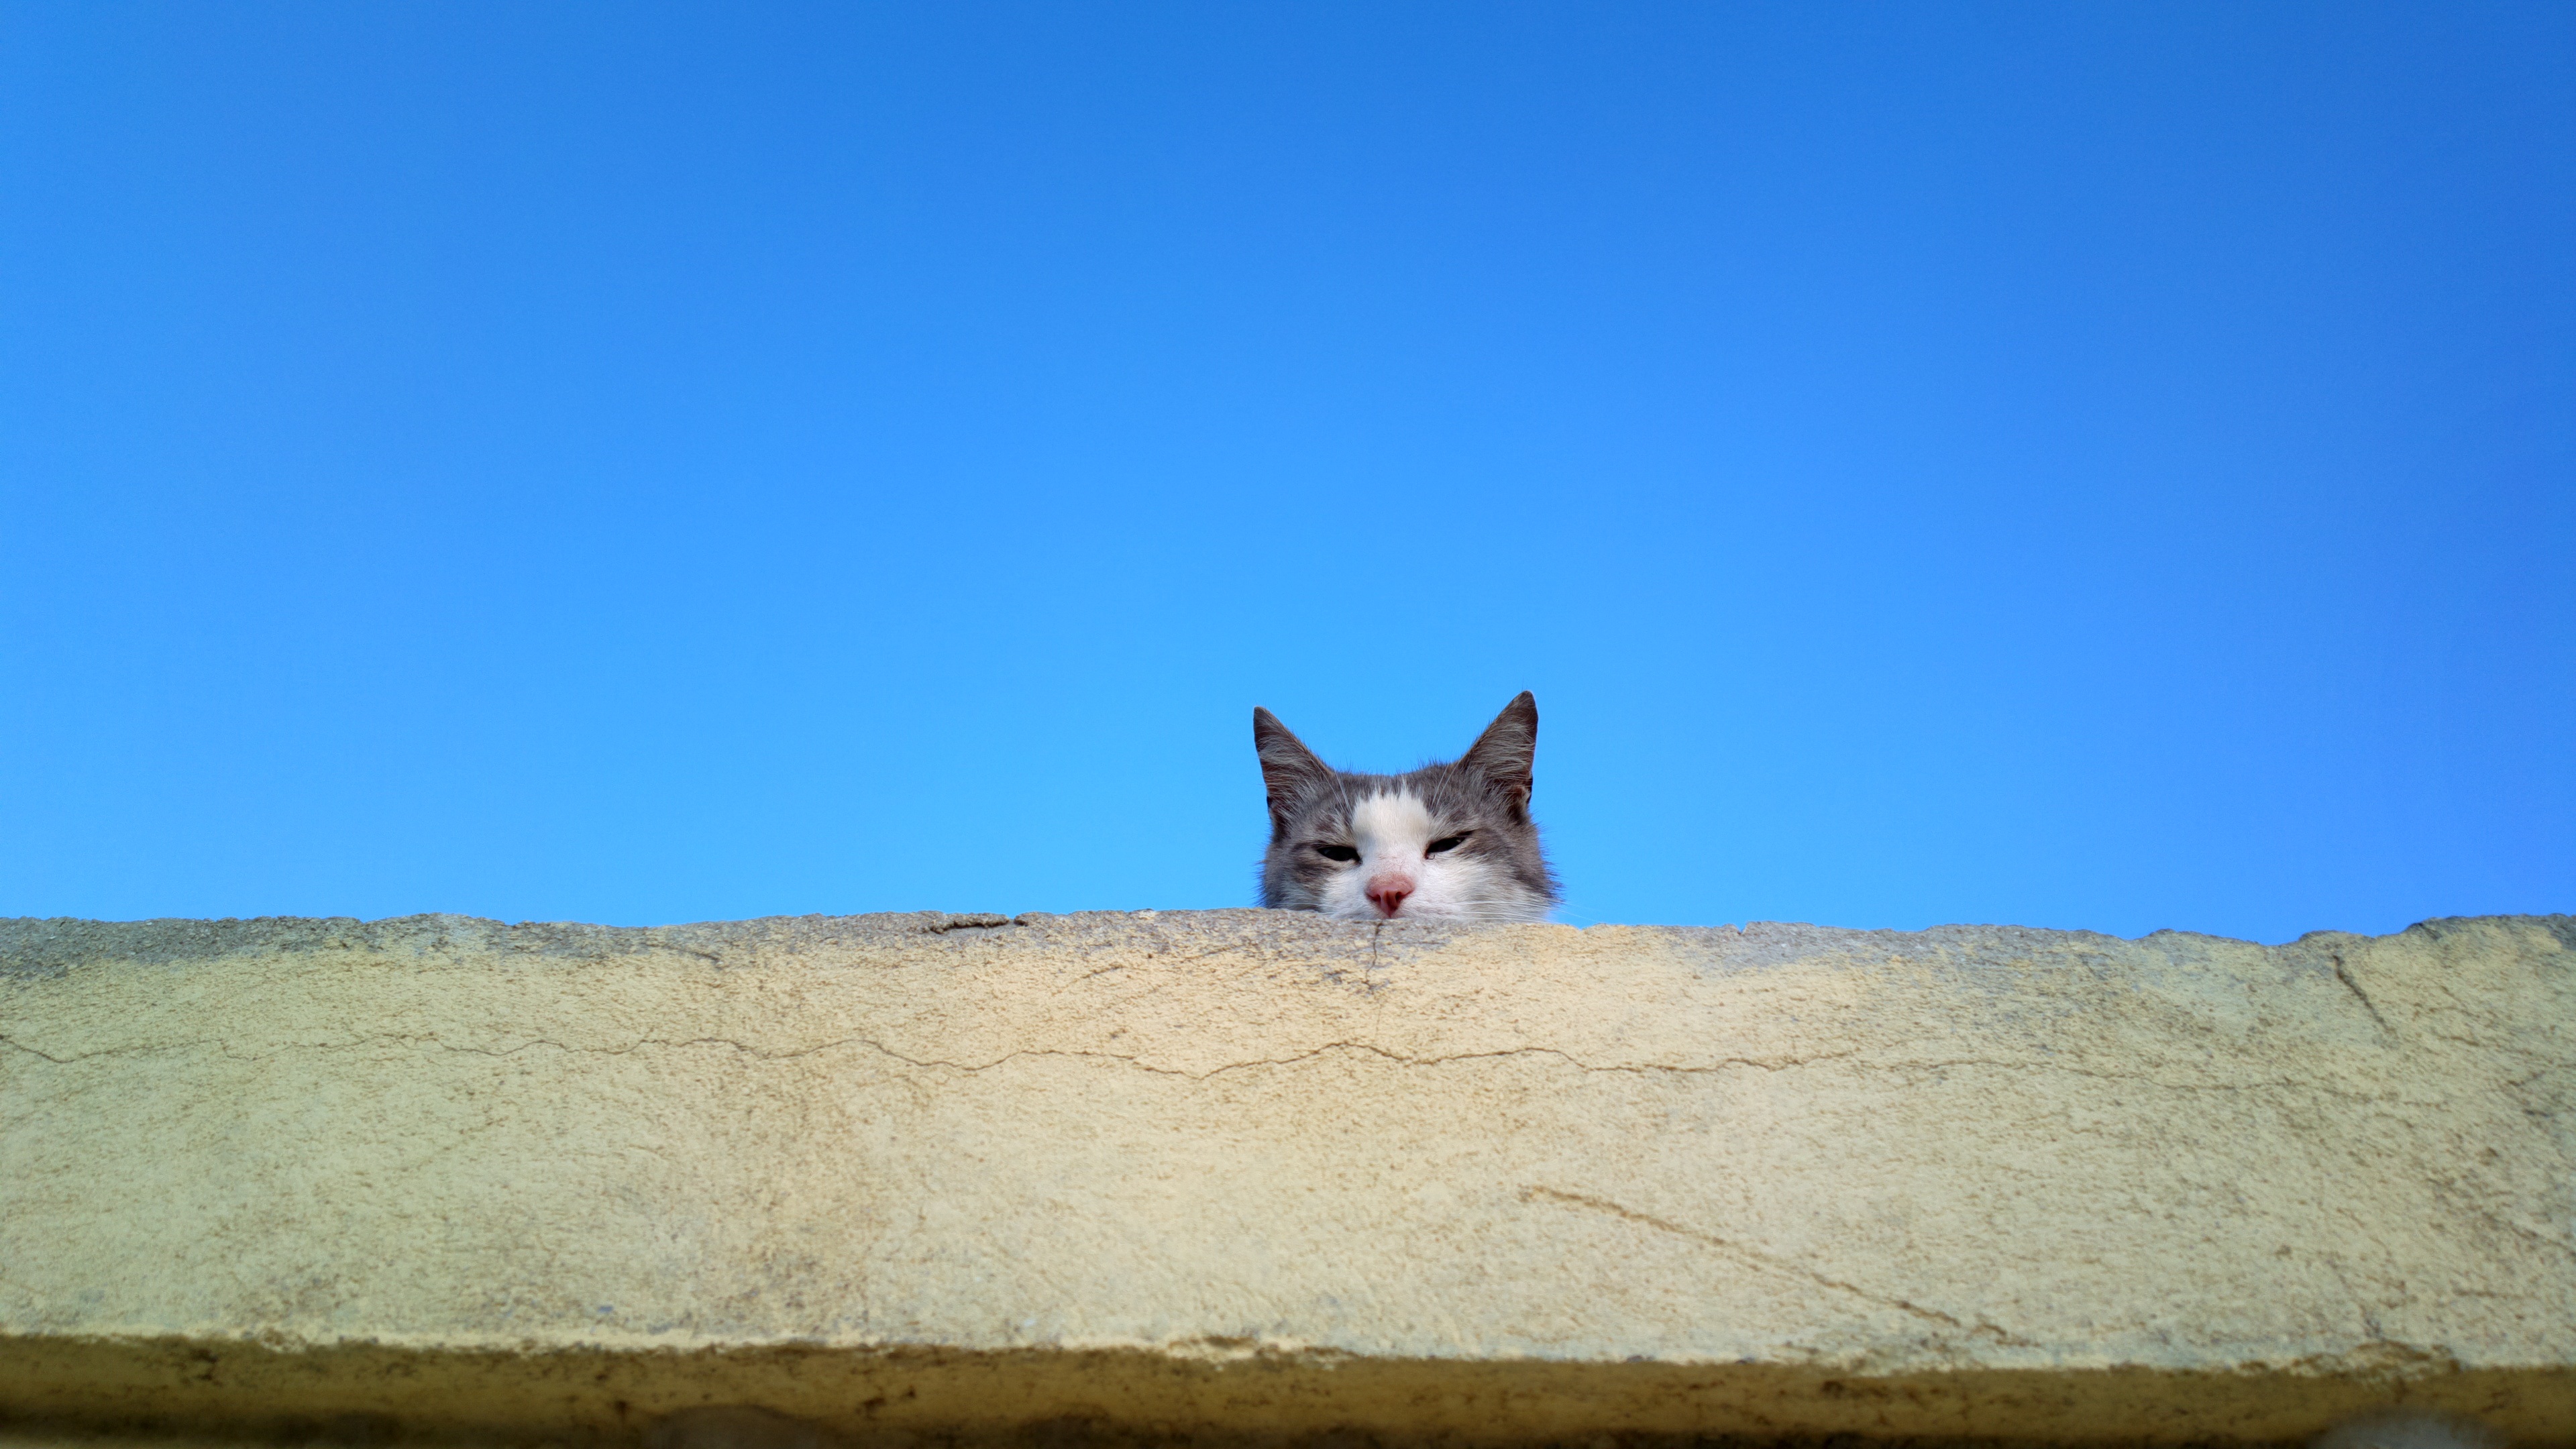
landscape, sand, cloud, sky, animal, cute, vacation, cat, blue, pets, whiskers, small to medium sized cats, cat like mammal, ecoregion